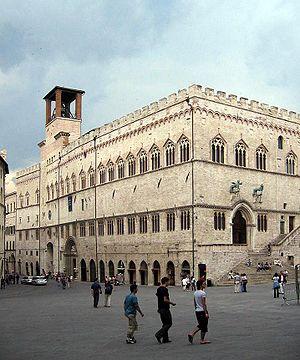
La Galerie nationale de l'Ombrie est le musée principal de l'Ombrie situé à Pérouse dans le Palazzo dei Priori. Ses collections comprennent des peintures, sculptures et objets d'art du XIIIᵉ au XIXᵉ siècle appartenant principalement à l'école ombrienne, avec des tableaux du Pérugin, de Pinturicchio et de Benedetto Bonfigli, mais aussi des œuvres de Fra Angelico et Piero della Francesca.